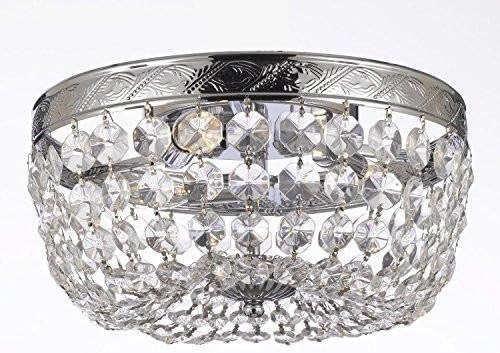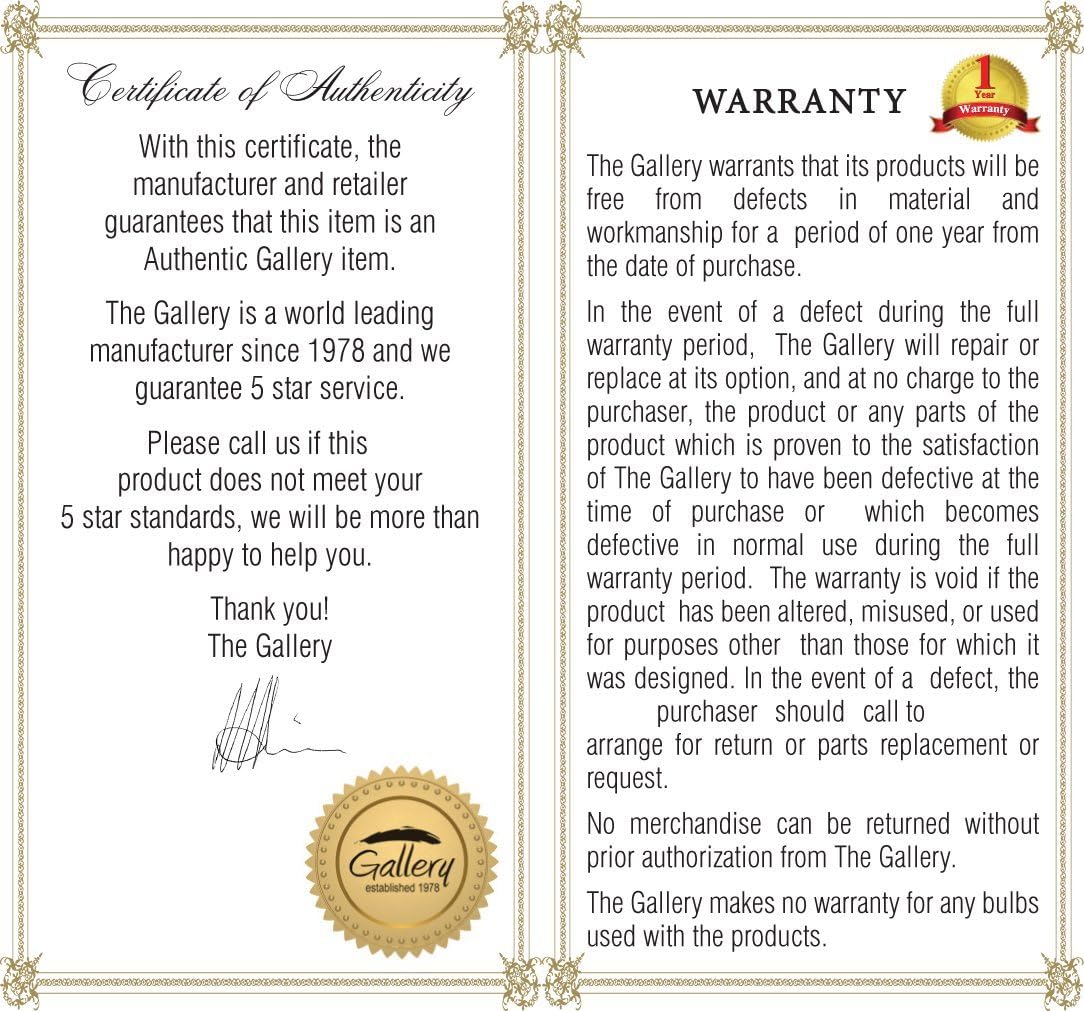
Gallery French Empire Crystal Flush Basket Chandelier Chandeliers Lighting H5 X W13
Category: Tools & Home Improvement
This beautiful Chandelier is trimmed with Empress Crystal(TM) 100% CRYSTAL CHANDELIER, this FLUSH Empire chandelier is characteristic of the grand chandeliers which decorated the finest Chateaux and Palaces across Europe and reflects a time of class and elegance which is sure to lend a special atmosphere in every home. Please note this item requires assembly.This item works with LED bulbs, incandescent bulbs, halogen bulbs, and compact fluorescent bulbs (not included). E12 candelabra based standard chandelier fitting. 40 watts max per bulb.Please note, when you purchase an item from the Gallery you can be assured of the "Gallery 4 Points of Confidence": 1. Each item comes with a Certificate of Authenticity, certifying this product is an authentic Gallery lighting fixture. 2. Each item comes with a Gallery backed warranty (Established 1978). 3. Each item will include Gallery verified and approved diagram and instructions. 4. Each purchase is provided with a toll free number for free Gallery tech support.
Features: This item works with LED bulbs (not included)